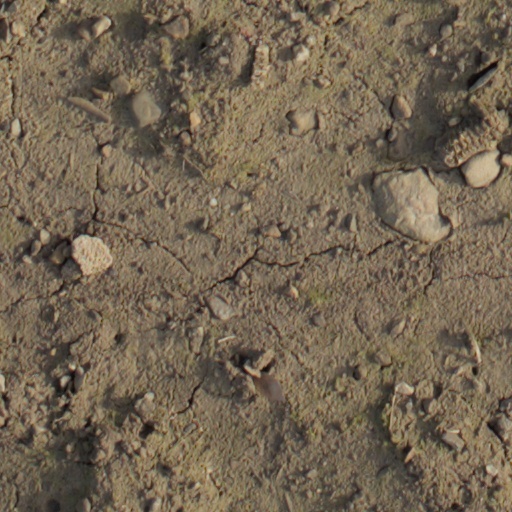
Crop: wheat